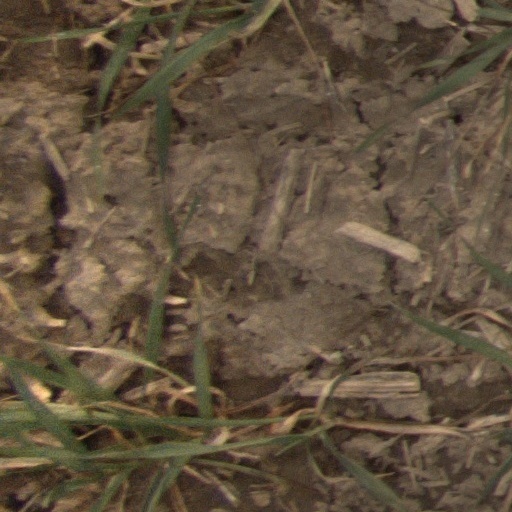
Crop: wheat